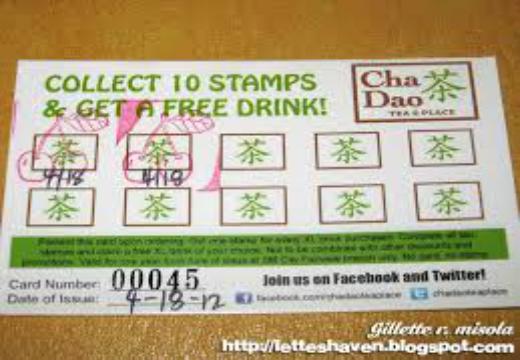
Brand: Cha Dao
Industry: Food